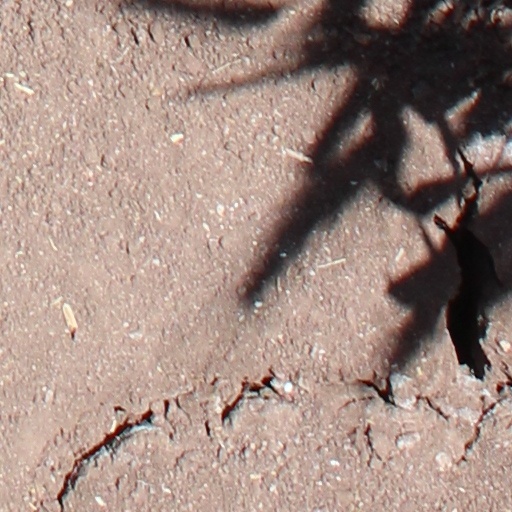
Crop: wheat